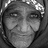
Emotion: neutral